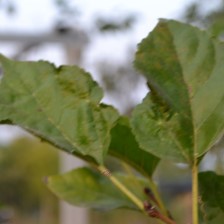
Variety: Kamphaengsaeng42